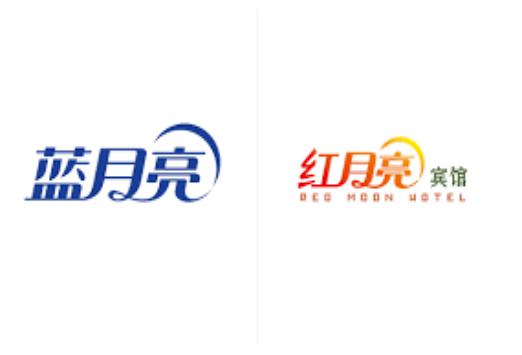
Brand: bluemoon
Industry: Necessities